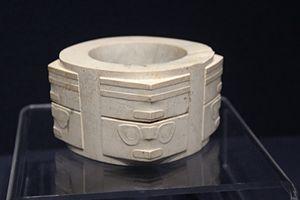
La culture de Liangzhu est la dernière culture néolithique du jade dans le delta du Yangzi, en Chine.